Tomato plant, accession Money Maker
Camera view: vertical (180 deg); turntable rotation: 300 degrees
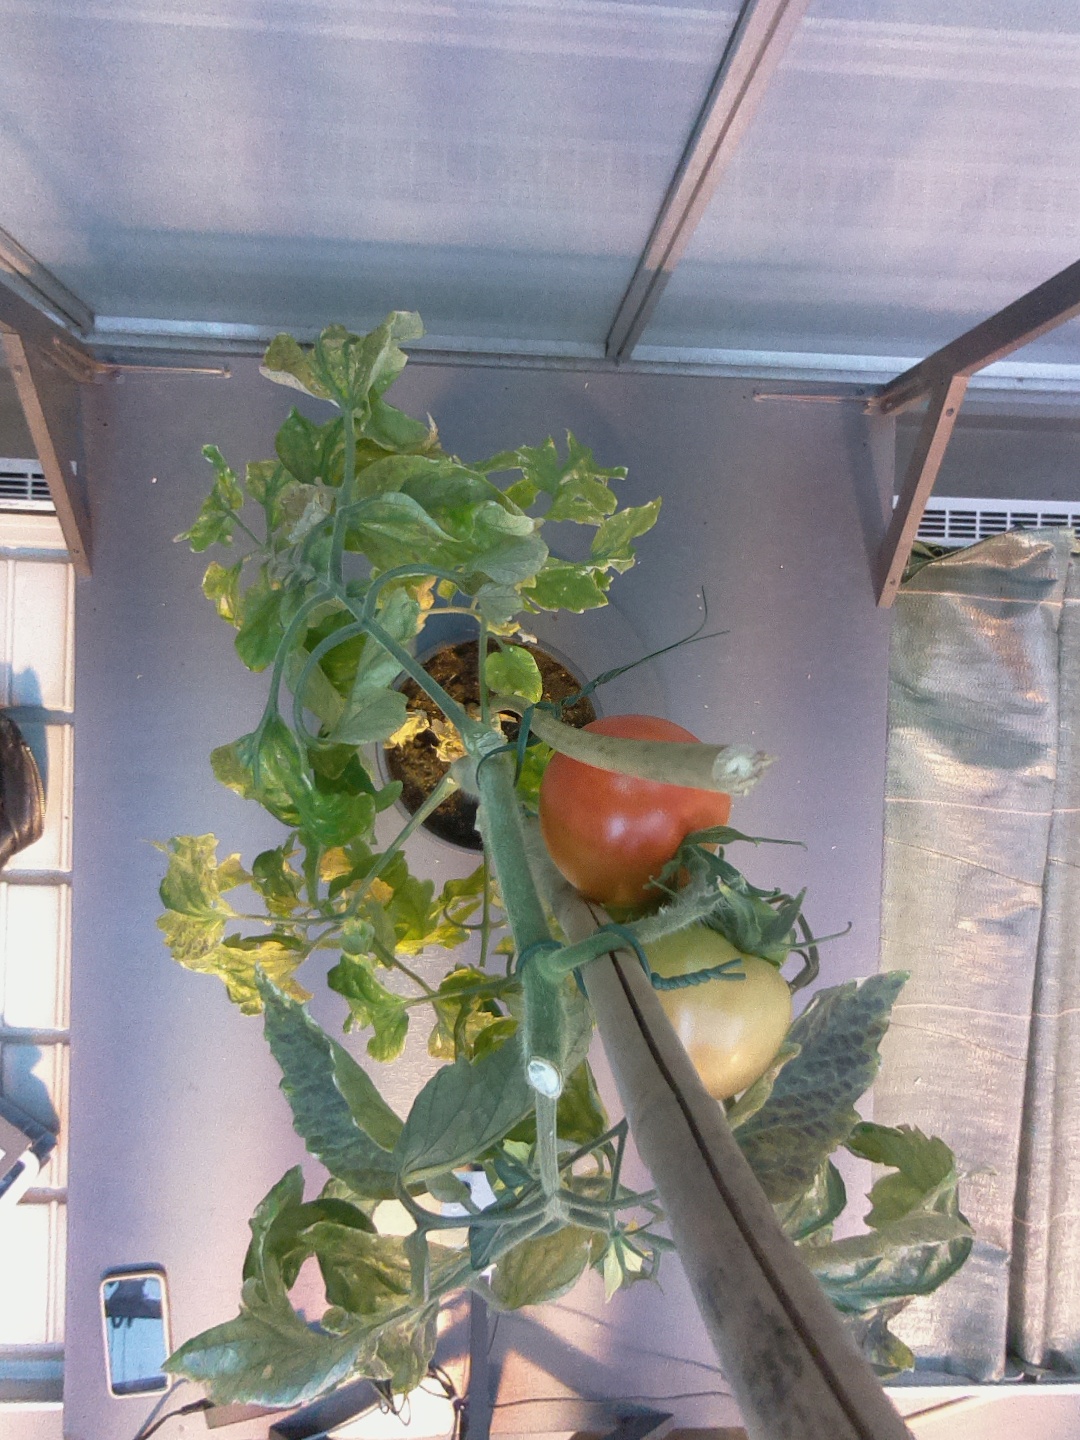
BBCH growth stage 80: fruits start showing typical ripe color (orange -> red)